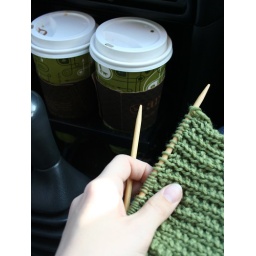
green in the car